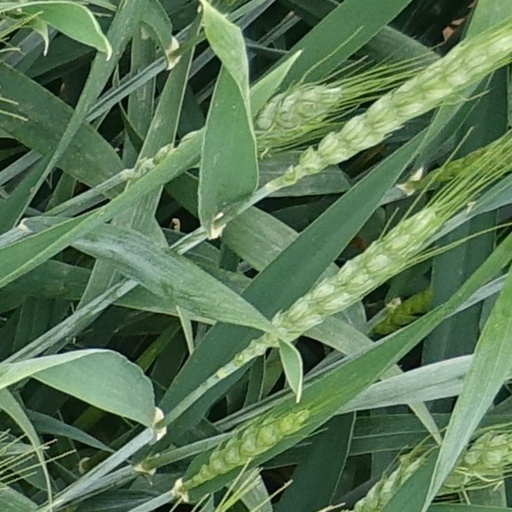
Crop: wheat